2nd Cinque Ports Artillery Volunteers

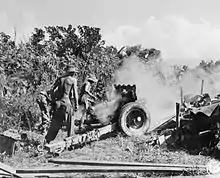
3.7-inch Howitzer in action in Burma, 1944.

XXX Corps provided massive artillery support for the Rhine Crossing (Operation Plunder) on the night of 23/24 March. Around 150 German guns had been identified on the corps' frontage, and the medium regiments of 5 AGRA began firing CB tasks ('DROOP I' and 'DROOP II') at 17.00, four hours before H-hour. Major Martin Lindsay of 1st Battalion, Gordon Highlanders, described the 'continuous ripple of slams and bangs as all our guns, stretching across so many fields behind, were firing', and the 'tremendous rumble of guns behind us, their shells whistling over us'. Then 30 minutes before H-hour 84th Med Rgt was switched to bombardment in support of the assault troops of 51st (Highland) Division.